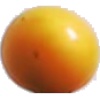
Label: cherry_wax_yellow